Active Phased Array Radar

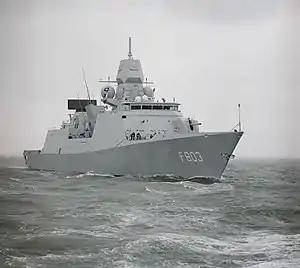
APAR aboard the Royal Netherlands Navy De Zeven Provinciën class frigate HNLMS "Tromp"

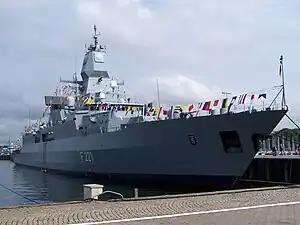
APAR aboard the German Navy Sachsen class frigate "Hessen" at Kiel Week 2007

APAR is installed on four Royal Netherlands Navy (RNLN) LCF De Zeven Provinciën class frigates, three German Navy F124 Sachsen class frigates, and three Royal Danish Navy Iver Huitfeldt class frigates. The Netherlands and Germany (along with Canada) were the original sponsors for the development of APAR.